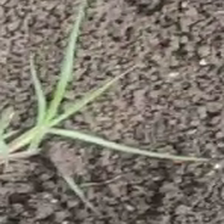
Weed species: Digitaria_SP_(Digitaria Sanguinalis )